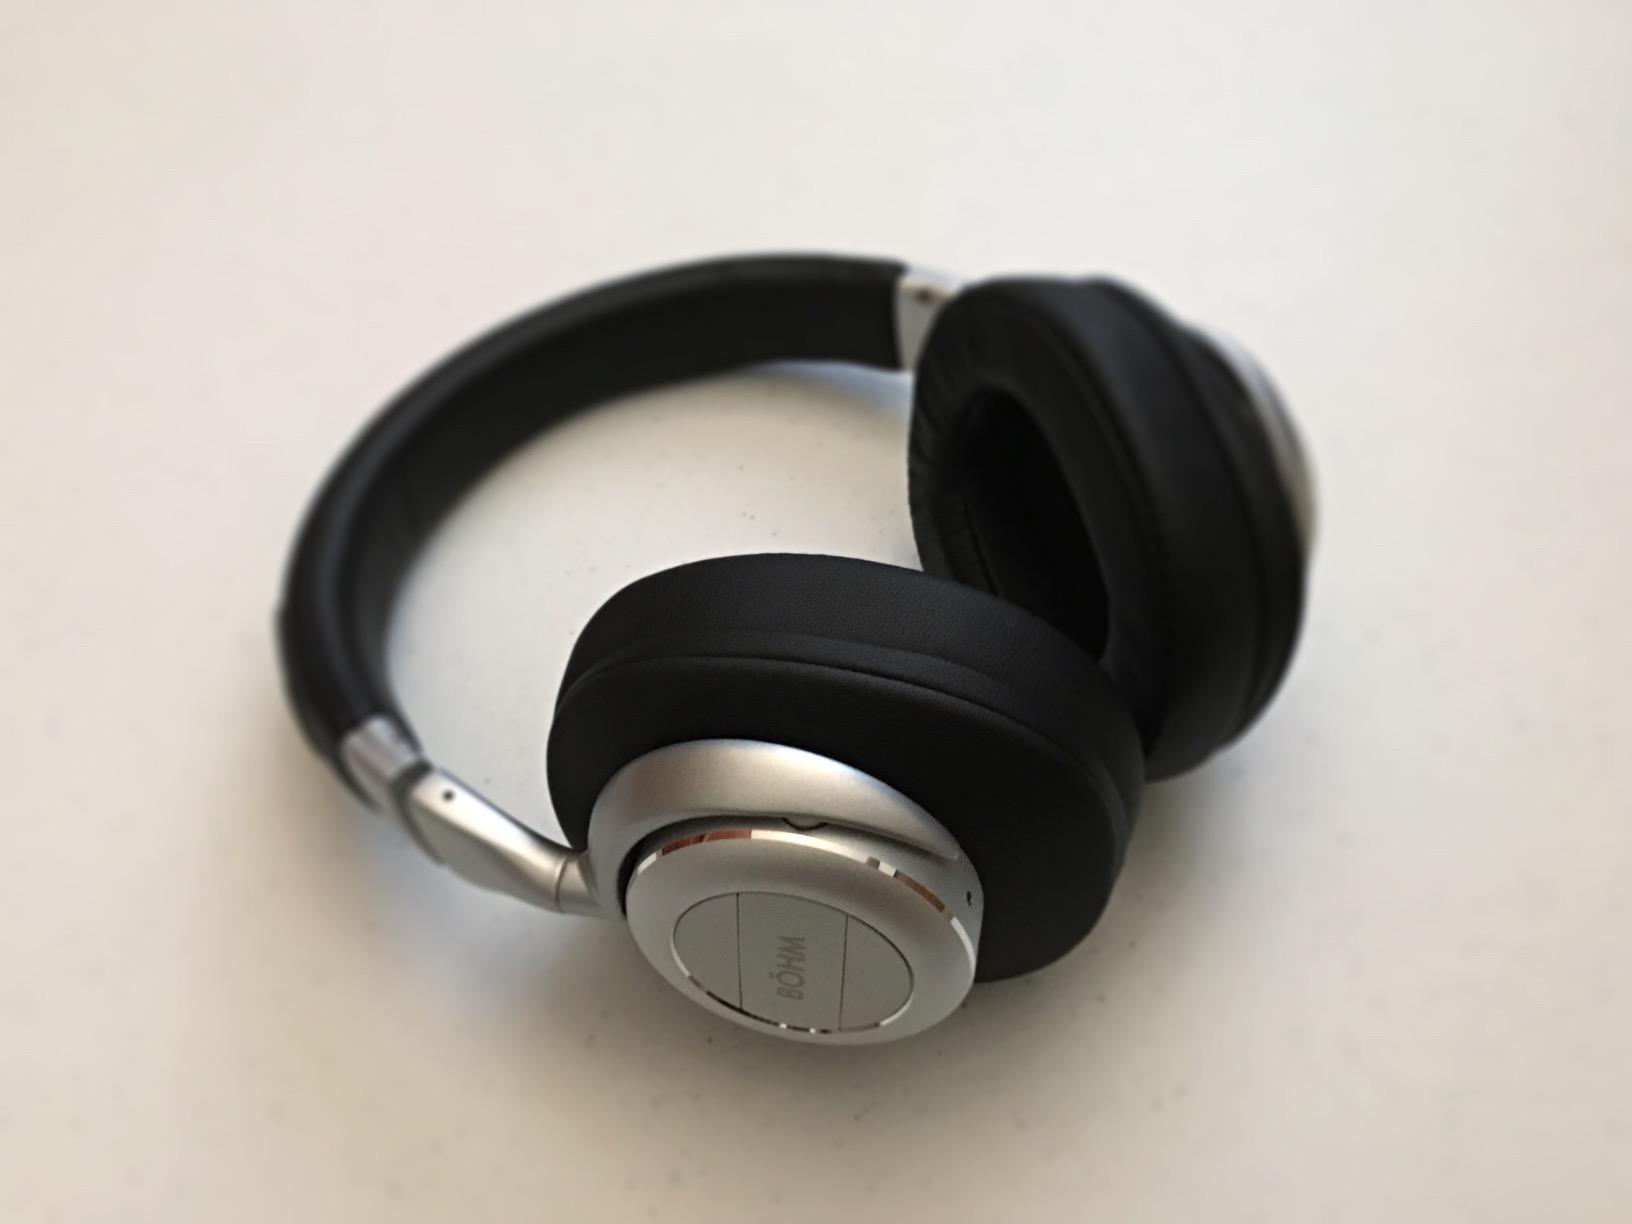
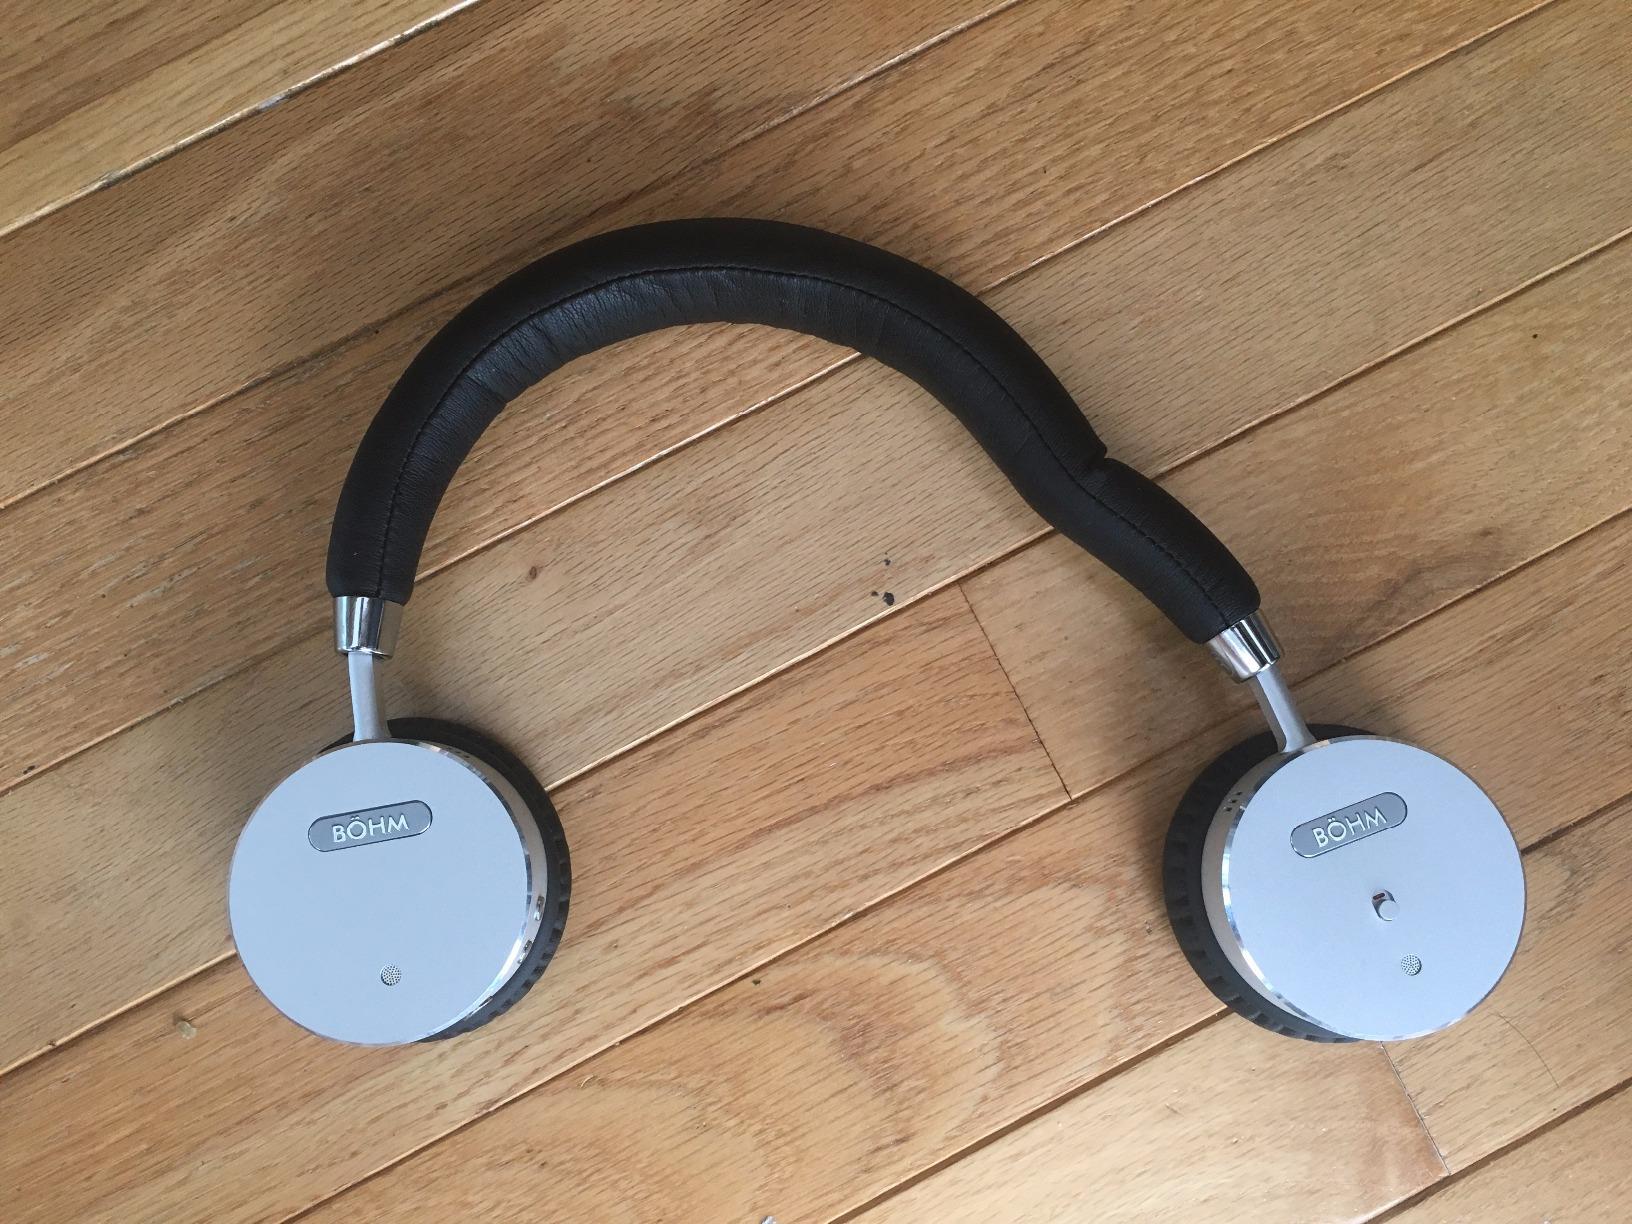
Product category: headphones
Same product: no